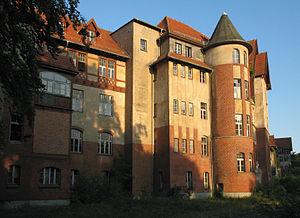
Les Hôpitaux ou l'Hôpital de Hohenlychen étaient un complexe médical près de Lychen dans l'actuel Land de Brandebourg, en Allemagne, qui exista de 1902 à 1945. Il fut durant le Troisième Reich sous le contrôle de la Schutzstaffel. Il passa après 1945 sous le contrôle de la zone d'occupation soviétique.